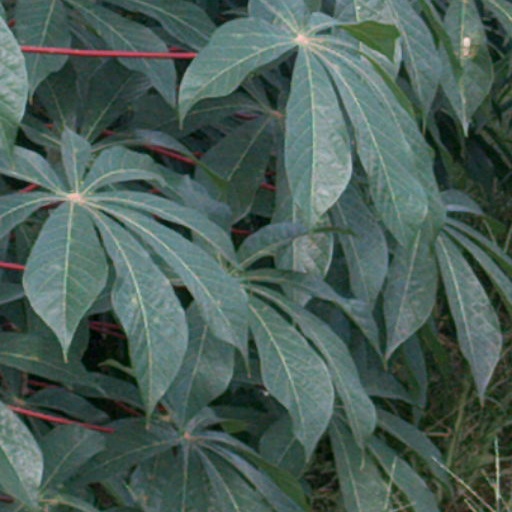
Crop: cassava